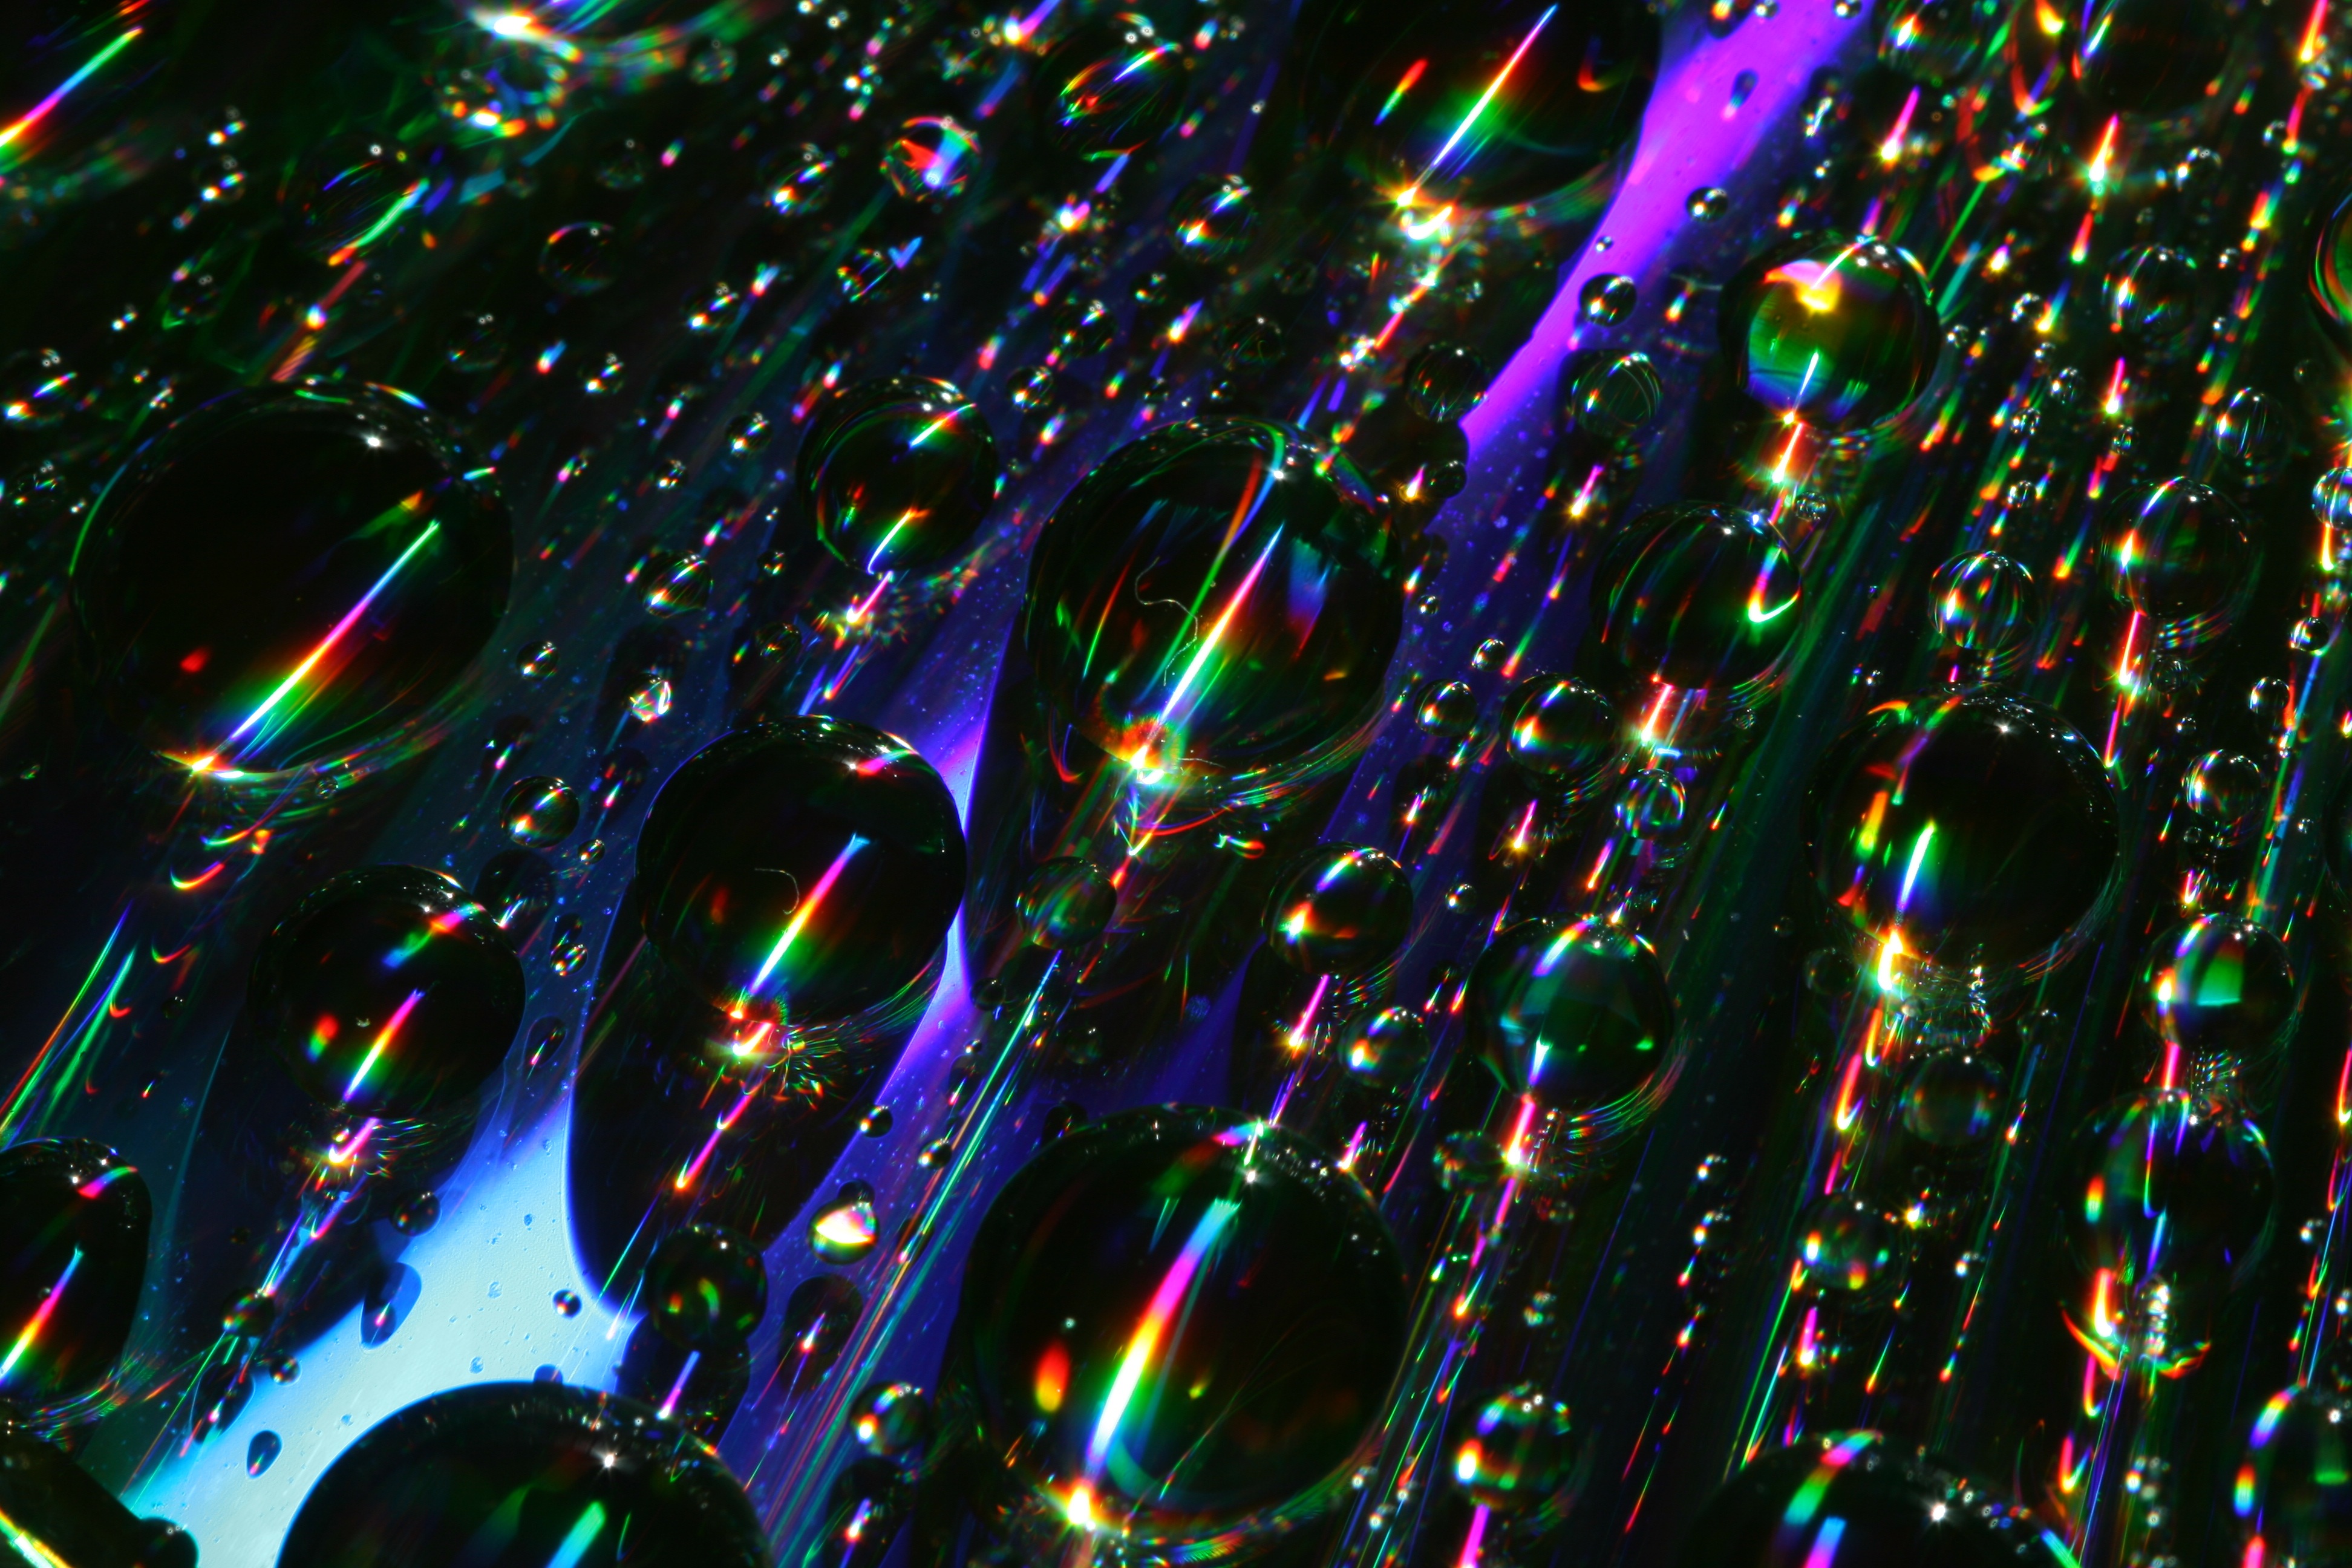
water, light, texture, pattern, color, desktop, blue, circle, christmas decoration, colors, background, usd, cd, dvd, trickle, christmas lights